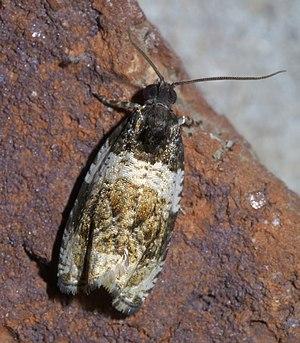
Olethreutes fasciatana est une espèce nord-américaine de lépidoptères de la famille des Tortricidae.